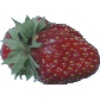
Label: strawberry_wedge